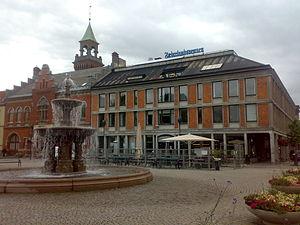
Fædrelandsvennen est un journal régional basé à Kristiansand, en Norvège, distribué dans la partie la plus au sud du pays.